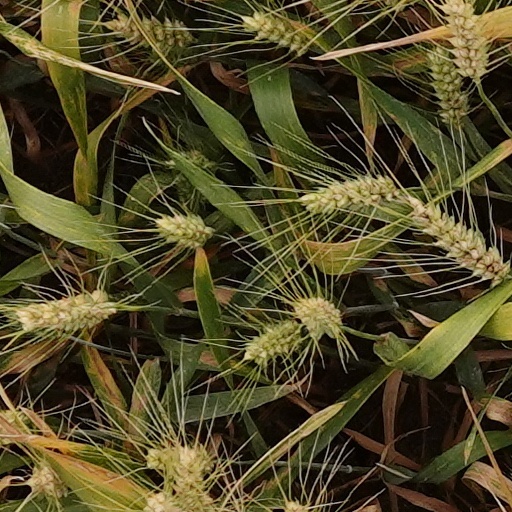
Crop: wheat